William Dowd

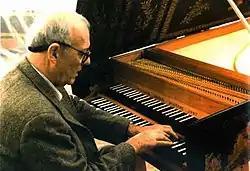
William Dowd playing a 1987 Dowd Harpsichord

William Richmond Dowd (28 February 1922 – 25 November 2008) was an American harpsichord maker and one of the most important pioneers of the historical harpsichord movement.